ʻŌmaʻo

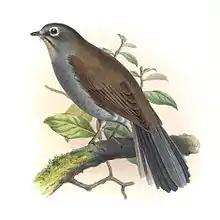
Illustration by Joseph Smit

Adult thrushes (males and females are similar in appearance) are mostly undistinguished, with a grayish-brown head transitioning to a pale gray below. The back and primaries are a dull olive brown. They also have whitish vents and undertail coverts. The juveniles are also similarly dull in coloration, but have pale whitish-buff spotting on the wing coverts.